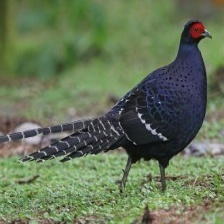
Species: MIKADO  PHEASANT
Scientific name: SYRMATICUS MIKADO